Svetlana Lloyd

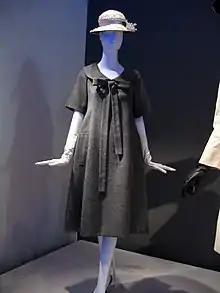
"Trapèze" line dress, first worn by Lloyd

Aged 20, and as she spoke French, she went to Paris to try to get a receptionist job, entered a Dior boutique to ask about positions, and was shown upstairs by an assistant to try on a dress after which Christian Dior gave her a job as a house model or "mannequin". She started work the next day. She later remembered that she didn't know how to walk as a model but she did know how to move due to her training as a dancer.